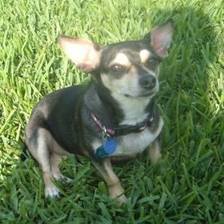
Species: dog
Breed: chihuahua